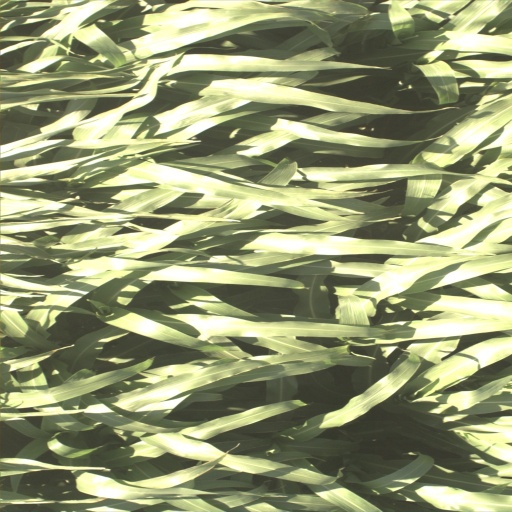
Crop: sorghum